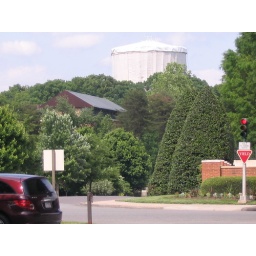
That isn't a giant hatbox or King Kong's shower above the treeline; it's the water tower covered for painting.